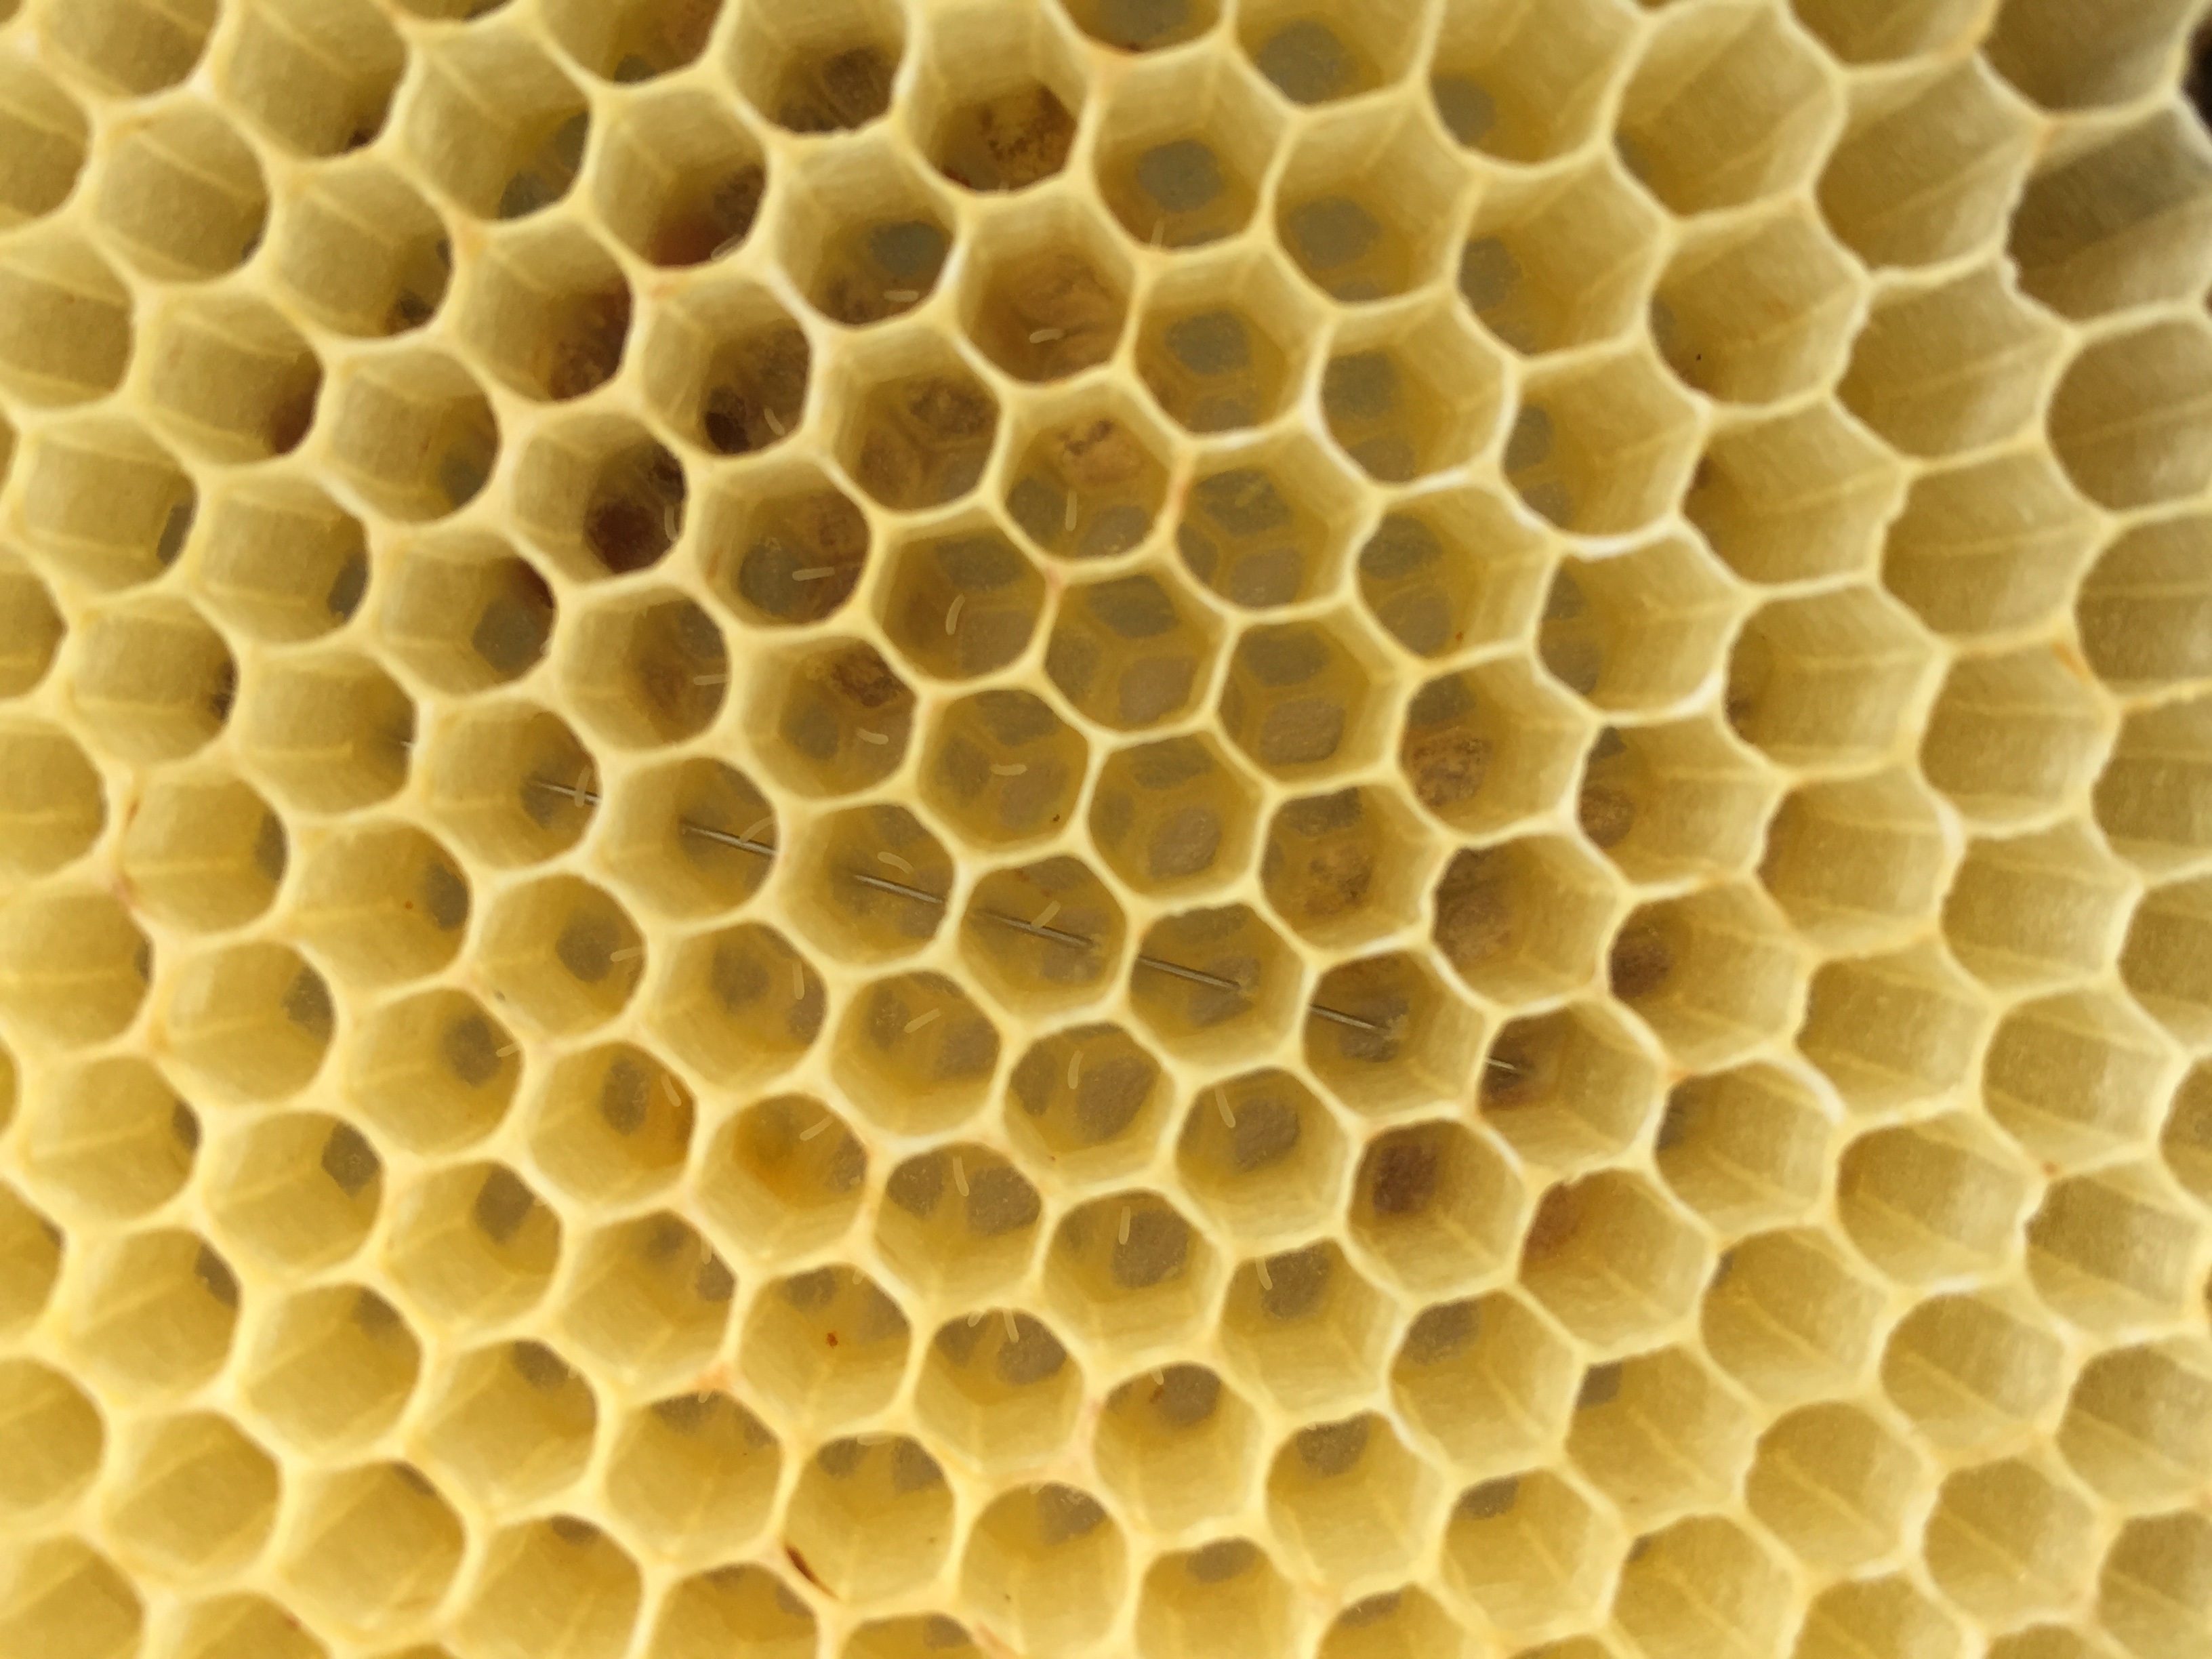
pattern, pollen, insect, material, circle, invertebrate, design, eggs, honeycomb, bees, honey bee, membrane winged insect